Juan de Palafox y Mendoza

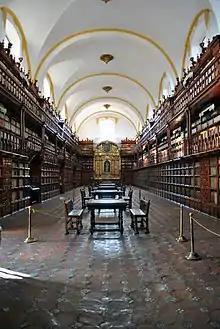
The Biblioteca Palafoxiana, in Puebla, Puebla

Palafox was an enthusiastic patron of the arts, and it was during his tenure in Puebla that the city became the musical center of New Spain. Composers such as Juan Gutierrez de Padilla, "maestro di capilla" of the cathedral under Palafox and the most famous seventeenth century composer in Mexico, brought the latest European music styles to the New World. Palafox also strongly believed in education in general.